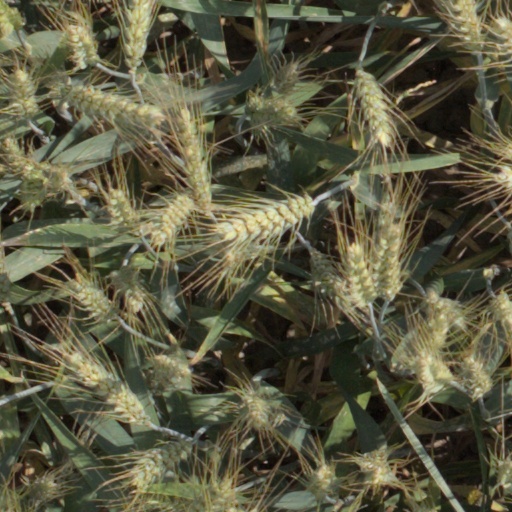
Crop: wheat